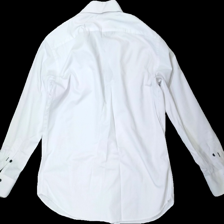
View: back
Type: Shirt
Category: Men
Brand: Not in the list
Colors: White
Material: 75% Polyester 25% Cotton
Cut: Regular
Season: All
Damage: stained
Damage location: top center
Price range: <50
Recommended usage: Export
Description: white shirt